Bully beef

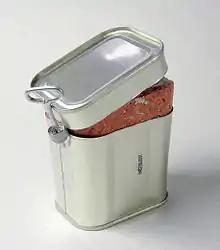
Canned bully (corned) beef

Bully beef (also known as corned beef in the United Kingdom, Canada, Australia, Singapore, Indonesia and other Commonwealth countries as well as the United States) is a variety of meat made from finely minced corned beef in a small amount of gelatin. The name "bully beef" likely comes from the French (meaning "boiled") in Napoleonic times, or possibly from the head of a bull depicted on the popular Hereford brand of canned corned beef. The cans have a distinctive oblong shape. Bully beef and hardtack biscuits were the main field rations of the British Army from the Boer War to the Second World War. It is commonly served sliced in a corned beef sandwich. Potato-based dishes, such as "hash and hotch-potch", in which the potatoes and beef are stewed together, and "corned beef hash", where pre-boiled potatoes and corned beef are mixed with Worcestershire sauce then fried, are also made. Tinned corned beef is also used in France. Some places where British troops were present in the 20th century (especially during World War II) such as Malta, have adopted bully beef as part of their national cuisine. In February 2009, the British Defence Equipment and Support announced that they would be phasing out bully beef from ration packs as part of the introduction of the new Multi-Climate Ration Packs until this change was reversed due to backlash.